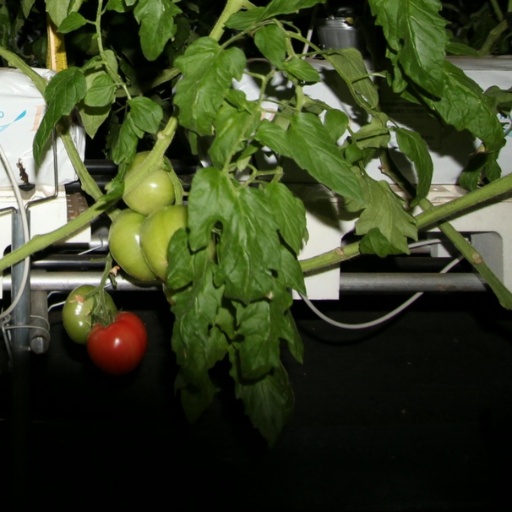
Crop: tomato